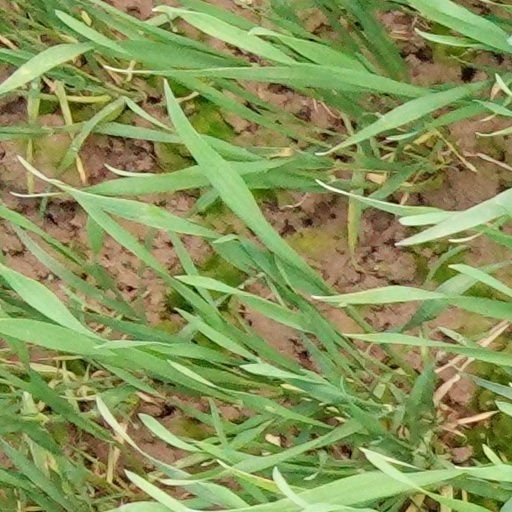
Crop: wheat